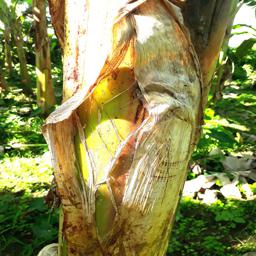
Label: PSEUDOSTEM WEEVIL